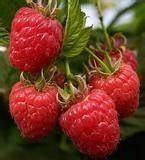
Label: raspberry